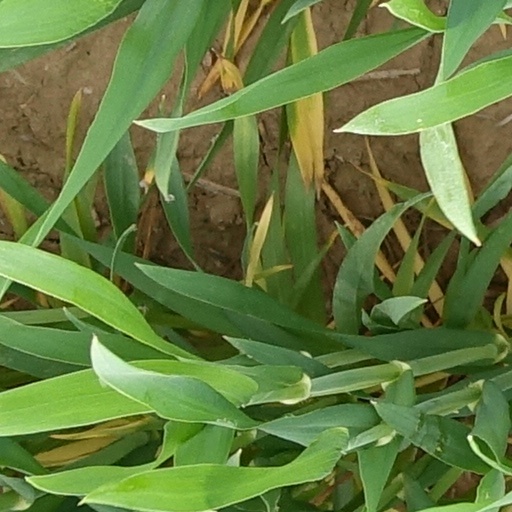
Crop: wheat